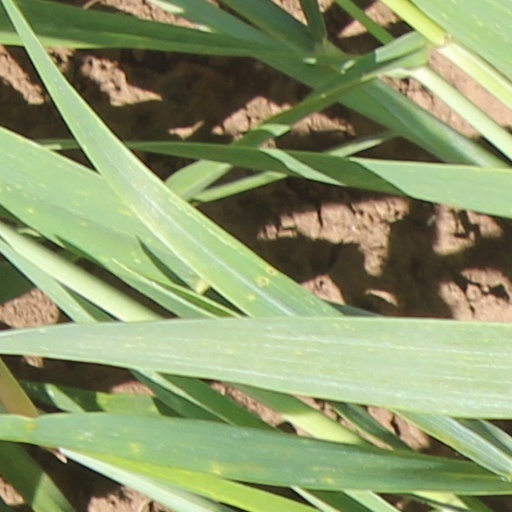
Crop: wheat